Blood Arrow

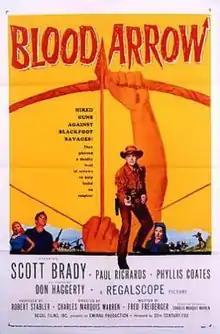
Theatrical release poster

Blood Arrow is a 1958 American Western film directed by Charles Marquis Warren and written by Fred Freiberger. The film stars Scott Brady, Paul Richards, Phyllis Coates, Don Haggerty, Diana Darrin and Jeanne Bates. The film was released on April 1, 1958, by 20th Century Fox.